Charles Keightley

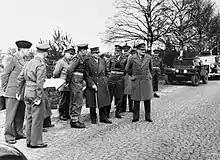
Senior British and French Army officers observe a NATO exercise in Germany, 1950. Lieutenant Colonel Frederick Stephens, CO 1st Battalion, The Rifle Brigade explains the exercise to a group of officers including Général d'armée Jean de Lattre de Tassigny, Major General Robert Arkwright, GOC 7th Armoured Division and Lieutenant General Sir Charles Keightley, C-in-C British Army of the Rhine.

In December 1943 he exchanged commands with Major-General Vyvyan Evelegh, the General officer commanding (GOC) of the 78th Infantry Division, which had fought alongside the 6th Armoured in Tunisia was then serving in Italy, and which became his first infantry command. He was awarded the Distinguished Service Order in August 1944 and his success as a commander of both armoured and infantry divisions led to his promotion in August 1944 to acting lieutenant-general when he was given command of the British Eighth Army's V Corps, succeeding Lieutenant General Charles Allfrey, in Italy. At the age of 43 he was the youngest officer in the British Army during the Second World War to command a corps in action. Toby Low, the youngest brigadier in the British Army, was Keightley's Brigadier General Staff (BGS). He commanded this corps during "Operation Olive", the offensive on the Gothic Line in the autumn of 1944, and also during the final spring offensive in April 1945, when it took a lead role in forcing the Argenta Gap. The corps moved into Austria with the surrender of the German Forces and forces that were fighting on the German side. On 8 May 1945, he signed a demarcation agreement with the Bulgarian First Army commander, General Vladimir Stoychev in Klagenfurt.